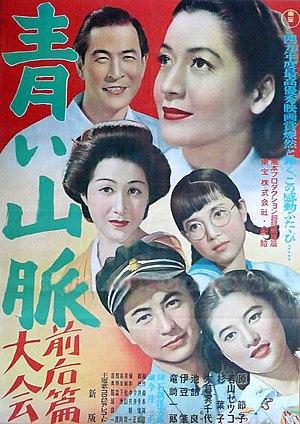
La Montagne bleue, littéralement Chaîne de montagnes bleues, est un film japonais en noir et blanc sorti en 1949 réalisé par Tadashi Imai d'après le roman Aoi sanmyaku de Yōjirō Ishizaka paru en 1949.